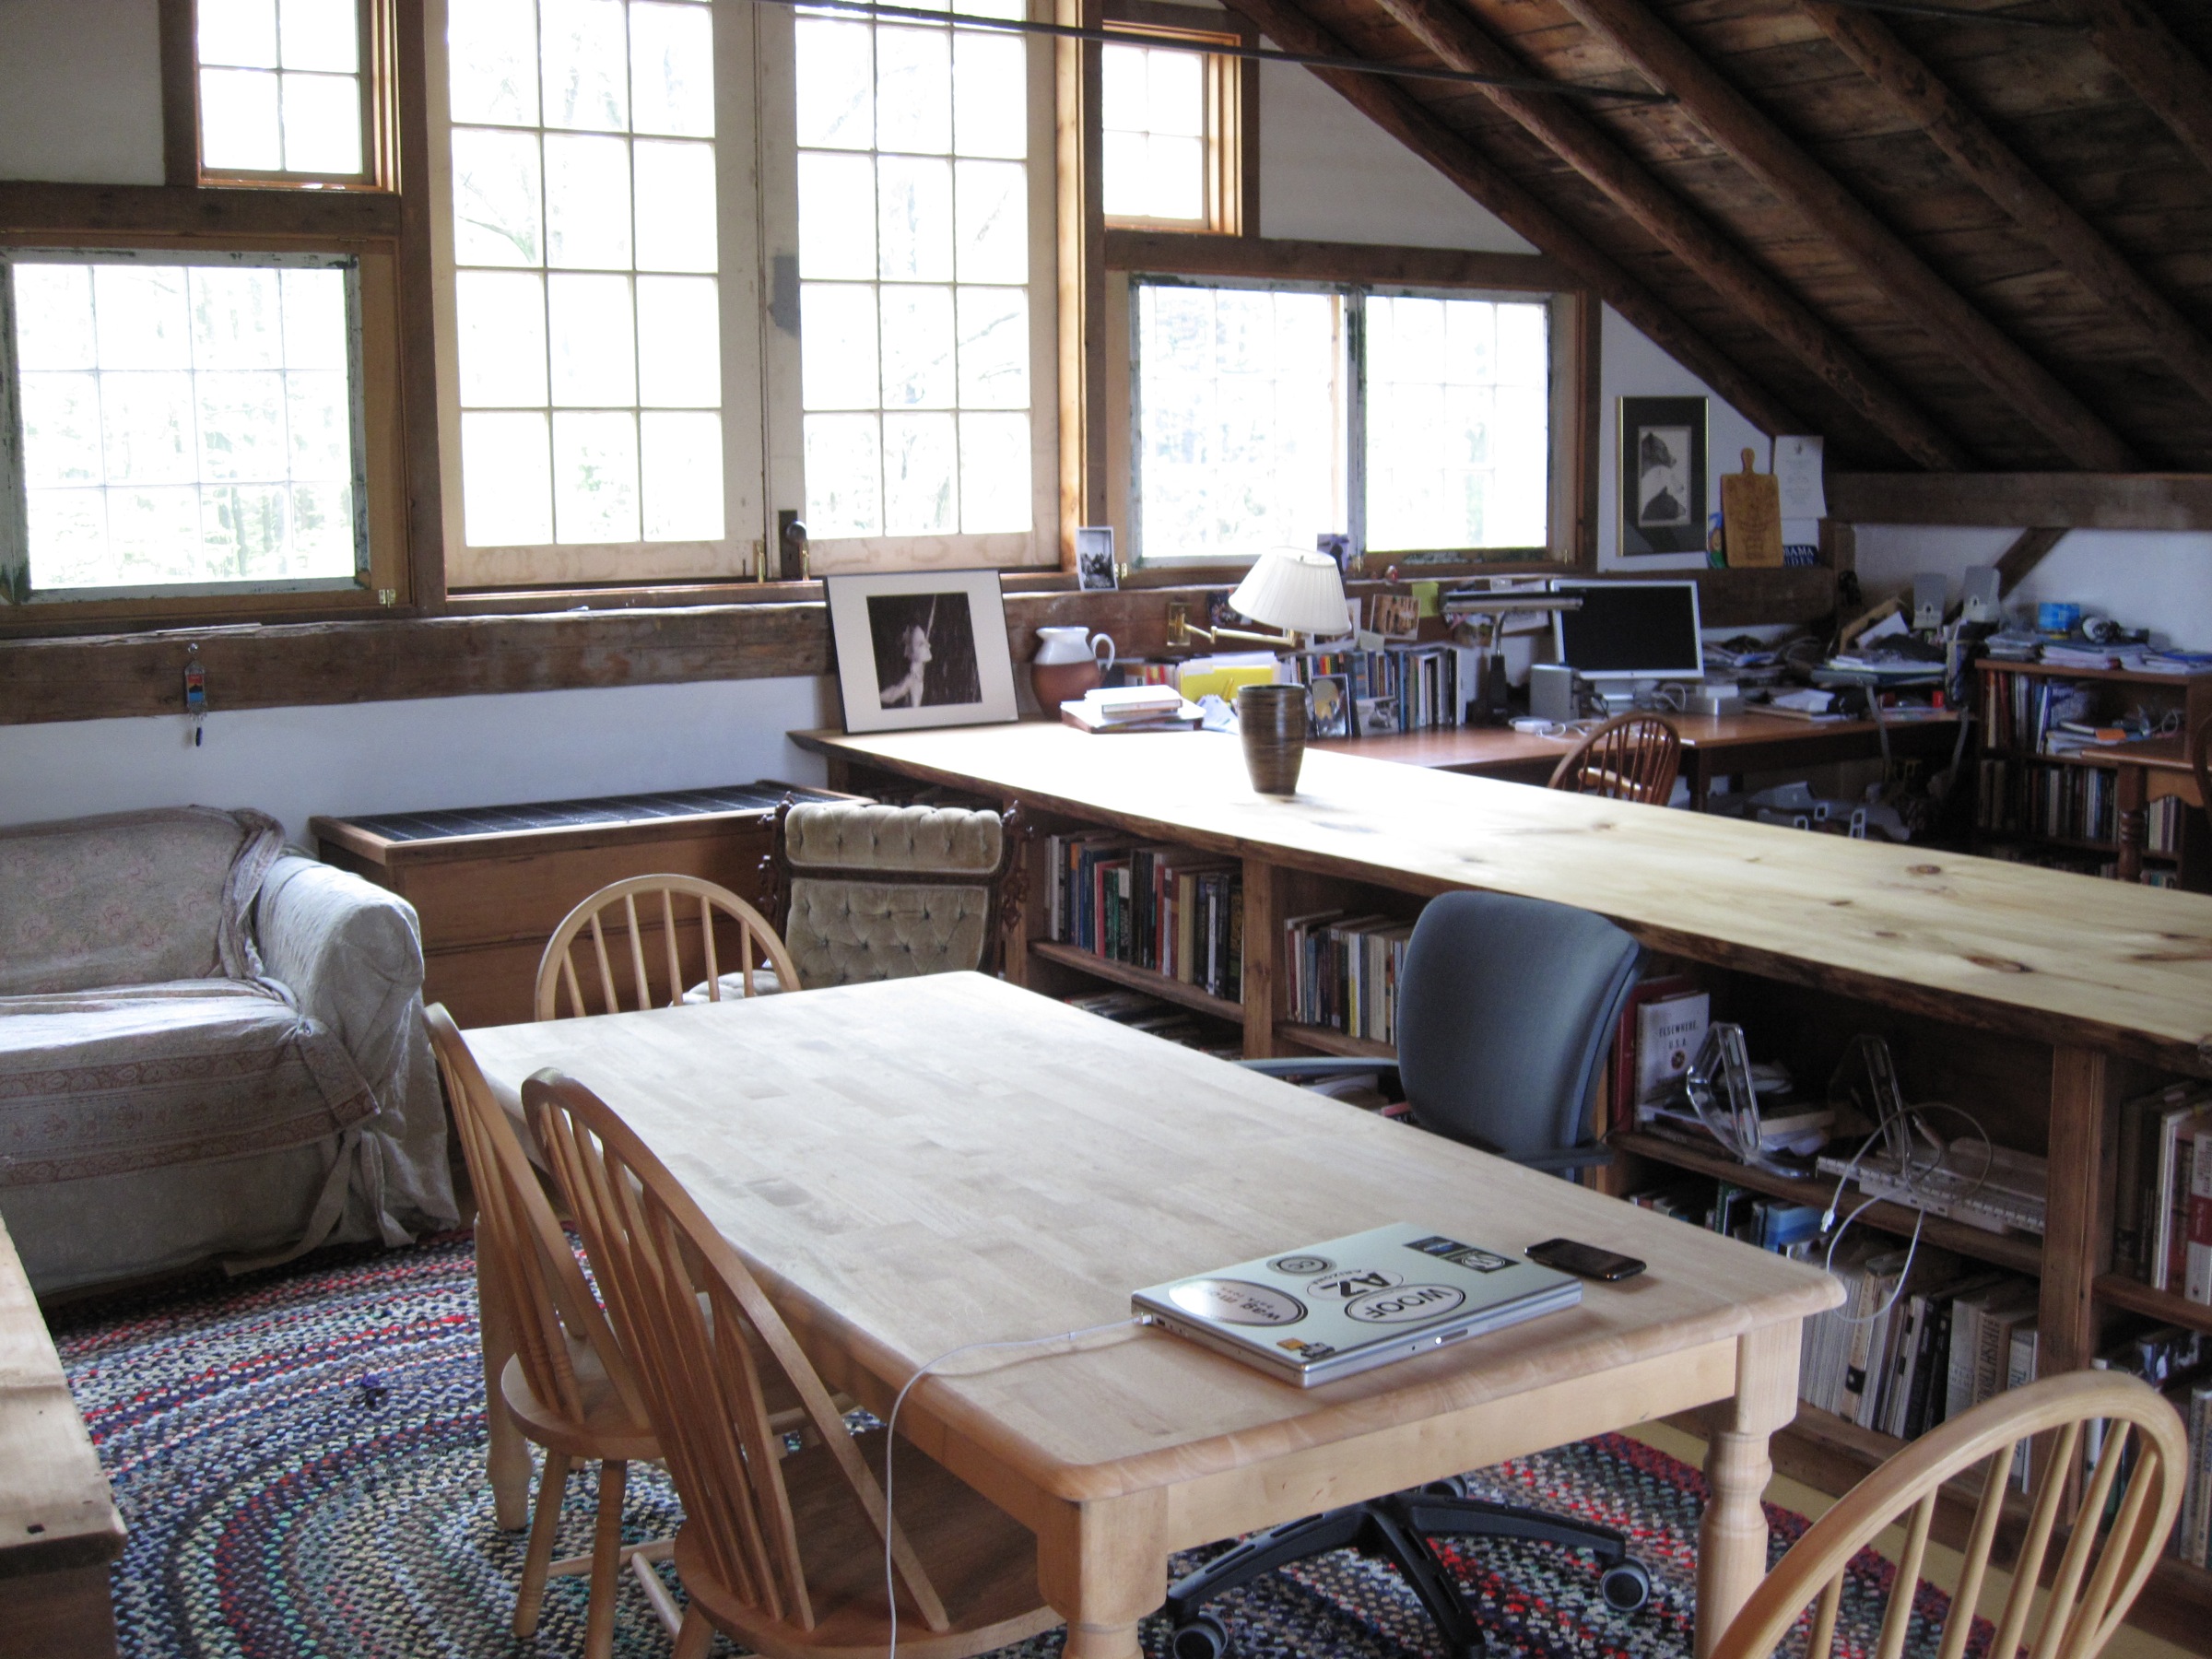
house, restaurant, home, cottage, property, room, interior design, estate, vermont, bgblogging, real estate